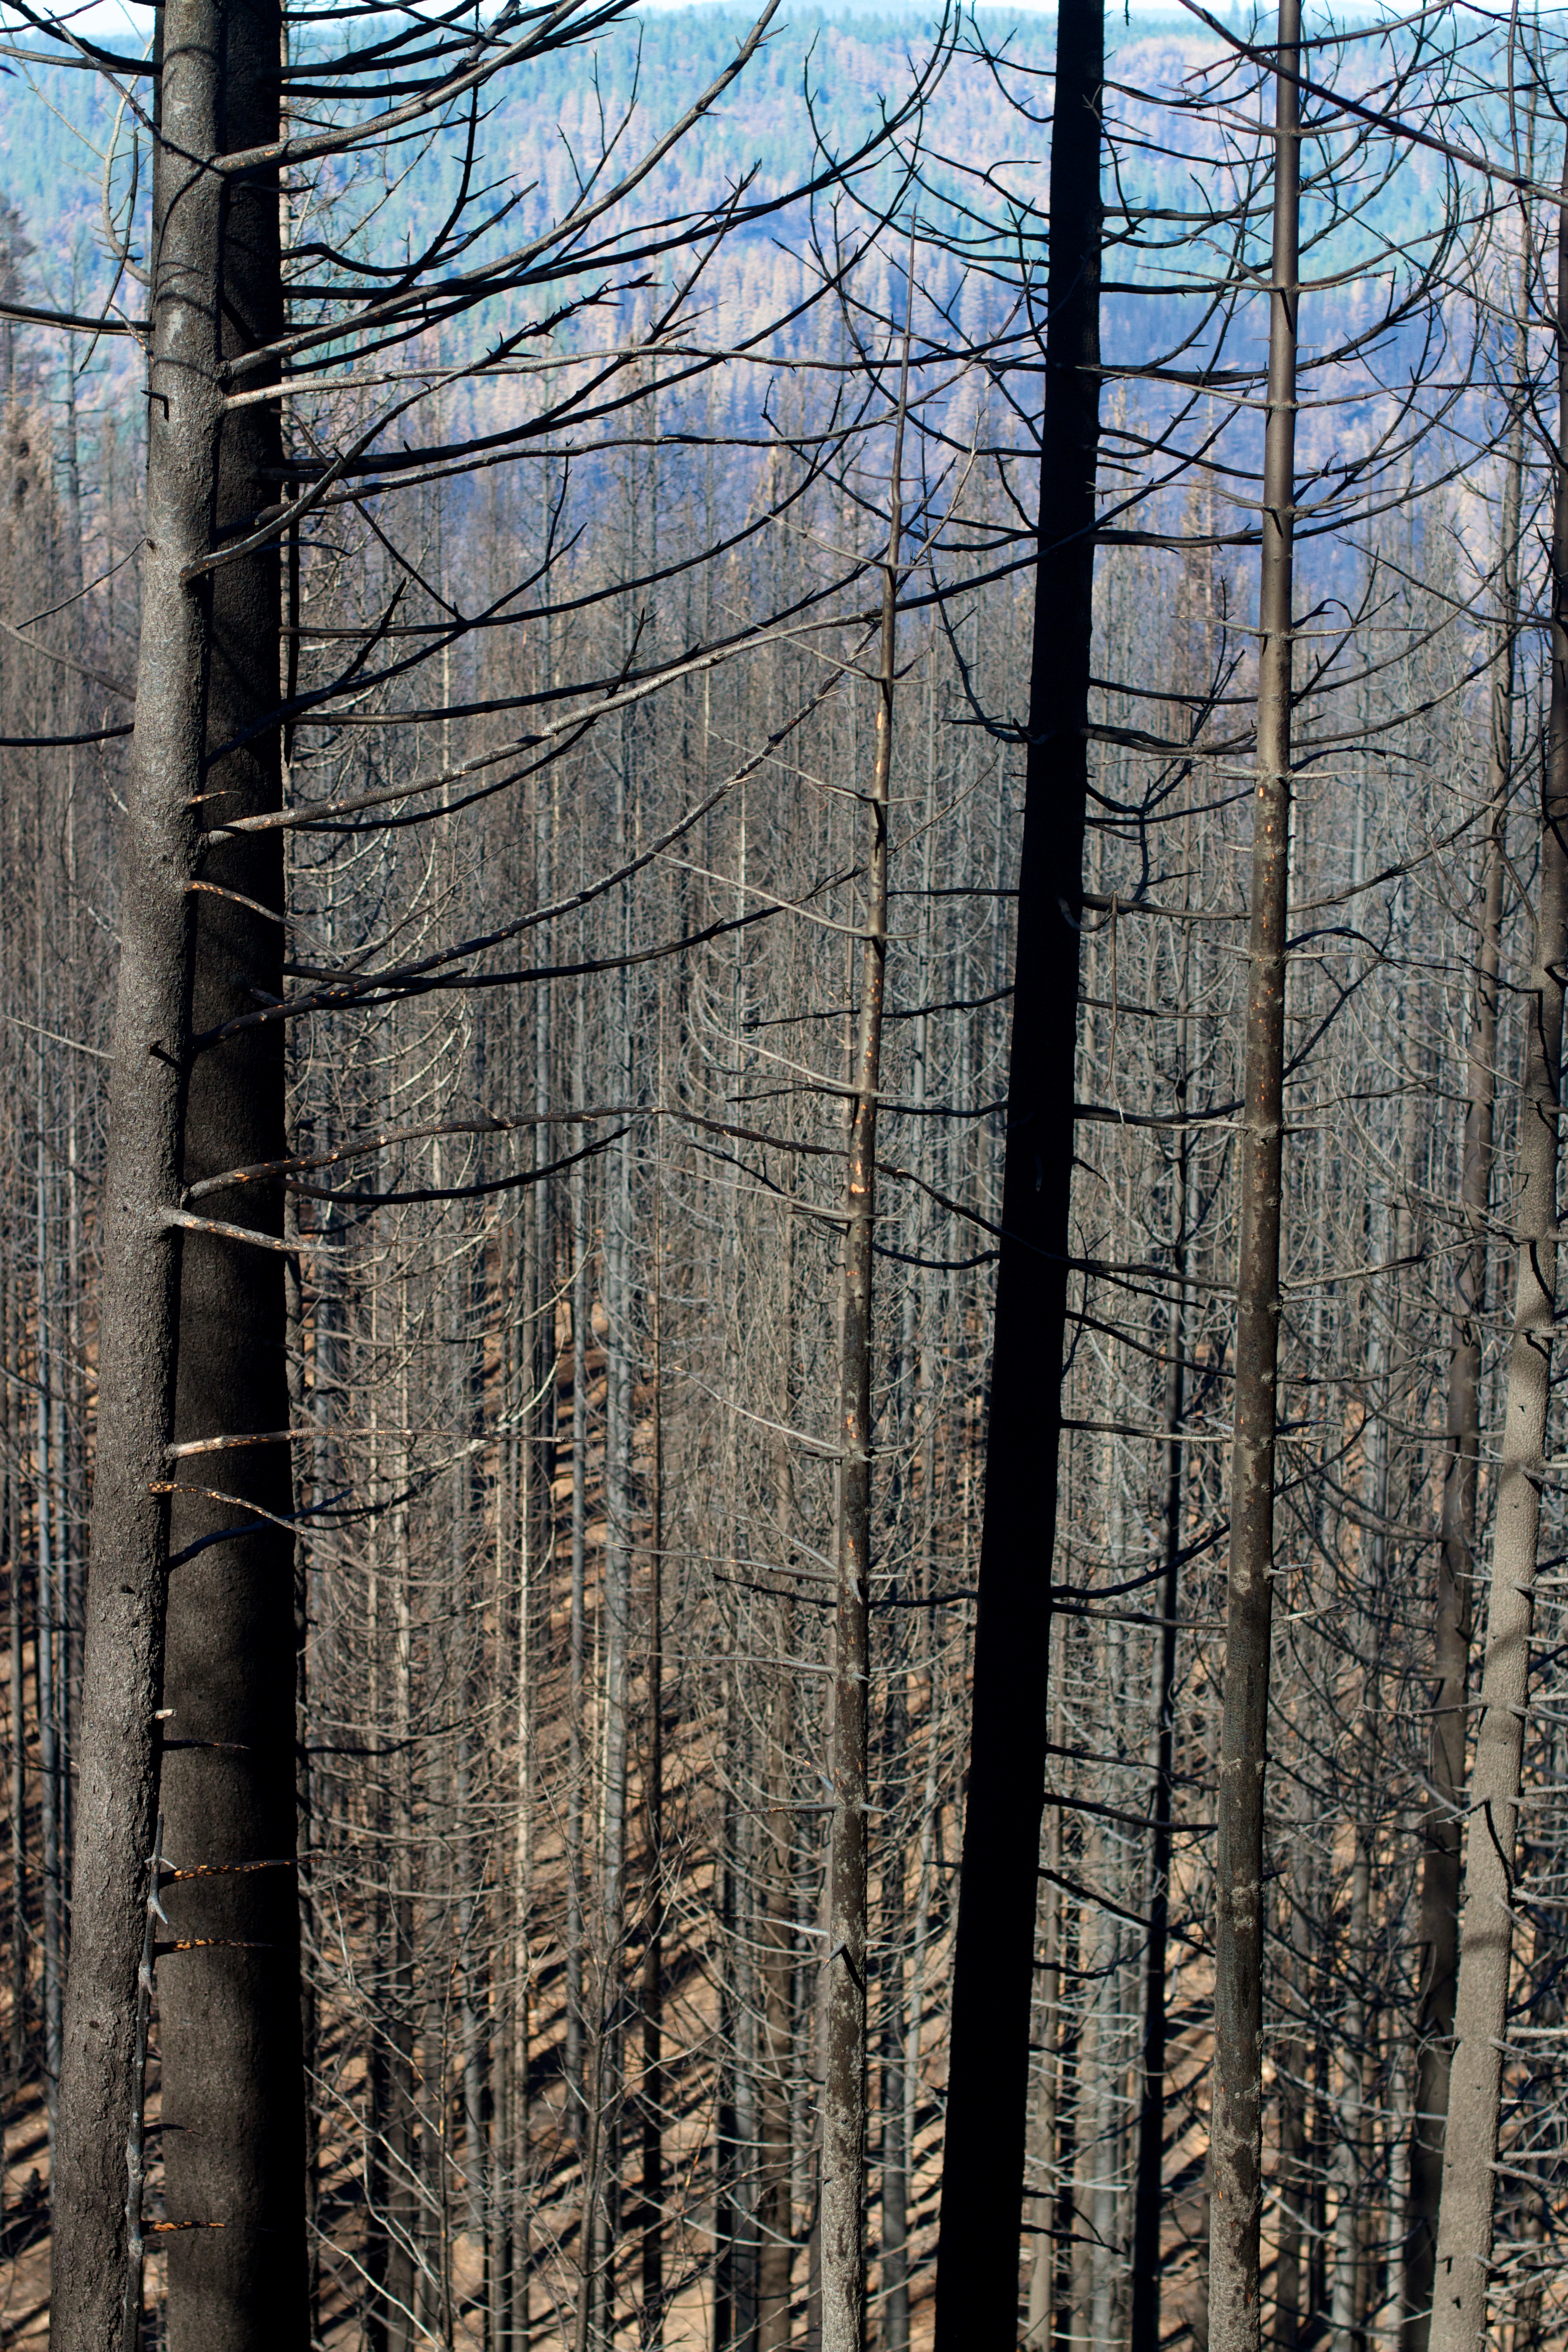
tree, forest, branch, winter, plant, wood, trunk, season, woodland, habitat, woody plant, outdoor structure